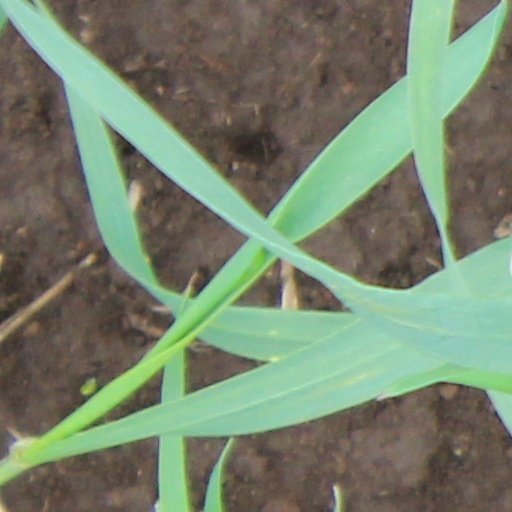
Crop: wheat